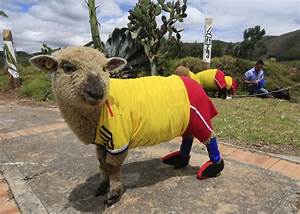
Label: pecora